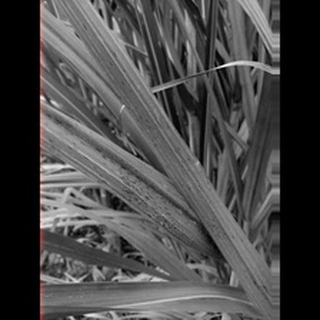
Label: sugarcane_rust